Safe standing

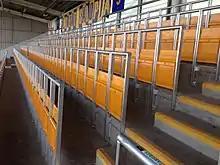
Rail seats at Shrewsbury Town

Safety is commonly perceived to be the main reason for all-seating. The Taylor Report refers to capacity control, stating that seating allows those in charge to know the exact number of supporters in a particular part of a ground. He also refers to swaying and surging, stating that these cannot occur in all-seated stadia, where, he says, ""involuntary and uncontrolled crowd movements occasioned by incidents in the game are effectively eliminated"".